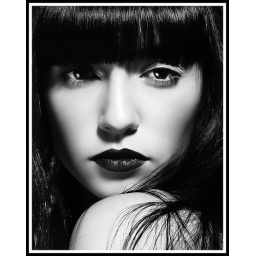
Girl in Black and white face 2